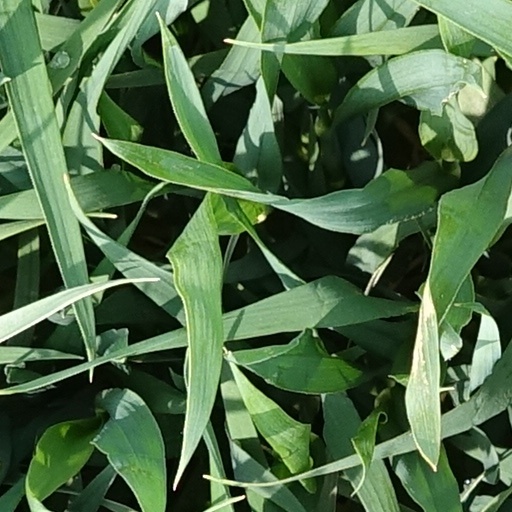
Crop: wheat